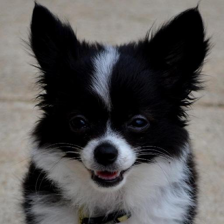
Label: animals